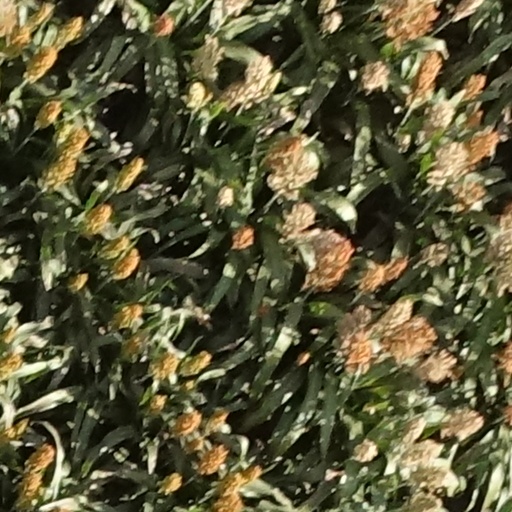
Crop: sorghum